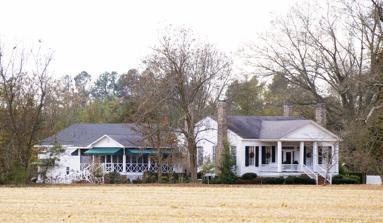
Building: Selkirk Farm
Country: United States of America
Year built: 1858
Historic house in South Carolina, United States United States historic place Selkirk Farm U.S. National Register of Historic Places Selkirk Farm, December 2012 Show map of South Carolina Show map of the United States Location East of Bingham on Old Cashua Ferry Rd., near Bingham, South Carolina Coordinates 34°28′5″N 79°30′15″W / 34.46806°N 79.50417°W / 34.46806; -79.50417 Area 3 acres (1.2 ha) Built 1858 ( 1858 ) Built by Case Cousar Architectural style Greek Revival NRHP reference No. 74001847 Added to NRHP July 24, 1974 Selkirk Farm , also known as the Reverend James A. Cousar House, is a historic home located near Bingham , Dillon County, South Carolina . It was built in 1858, with  additions made between 1880 and 1910, and is a one-story, clapboard Greek Revival style cottage of heart pine. The front façade features a pedimented porch with four square columns. The house rests on brick foundation pillars. The property also includes an antebellum cotton gin and a well. It was listed on the National Register of Historic Places in 1974. References